Human uses of reptiles

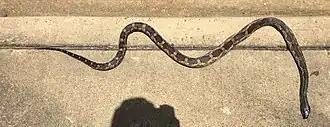
Snakes like this Western rat snake are often killed, accidentally or intentionally, on roads.

Deaths from snakebites are uncommon in many parts of the world, but are still counted in tens of thousands per year in India. Snakebite can be treated with antivenom made from the venom of the snake. To produce antivenom, a mixture of the venoms of different species of snake is injected into the body of a horse in ever-increasing dosages until the horse is immunized. Blood is then extracted; the serum is separated, purified and freeze-dried.